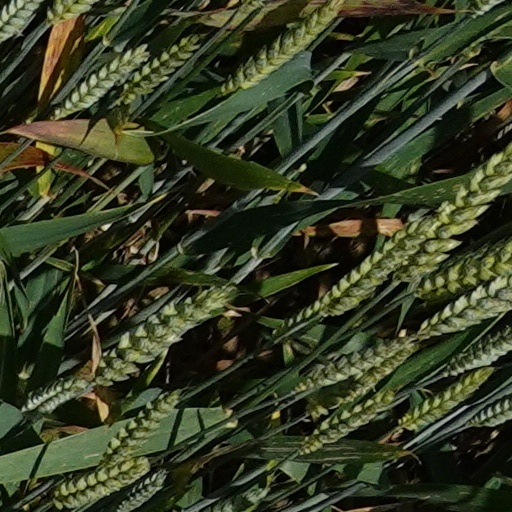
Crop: wheat